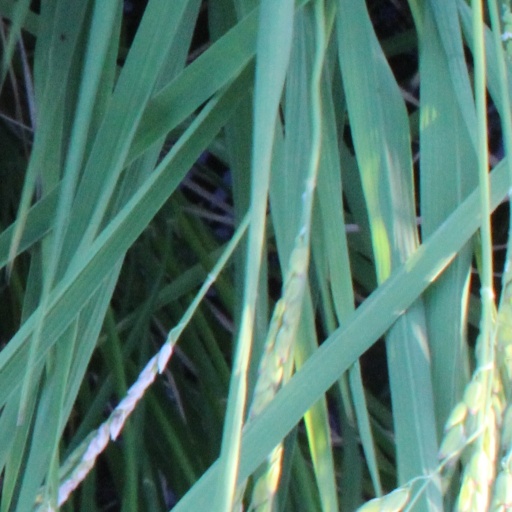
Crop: rice